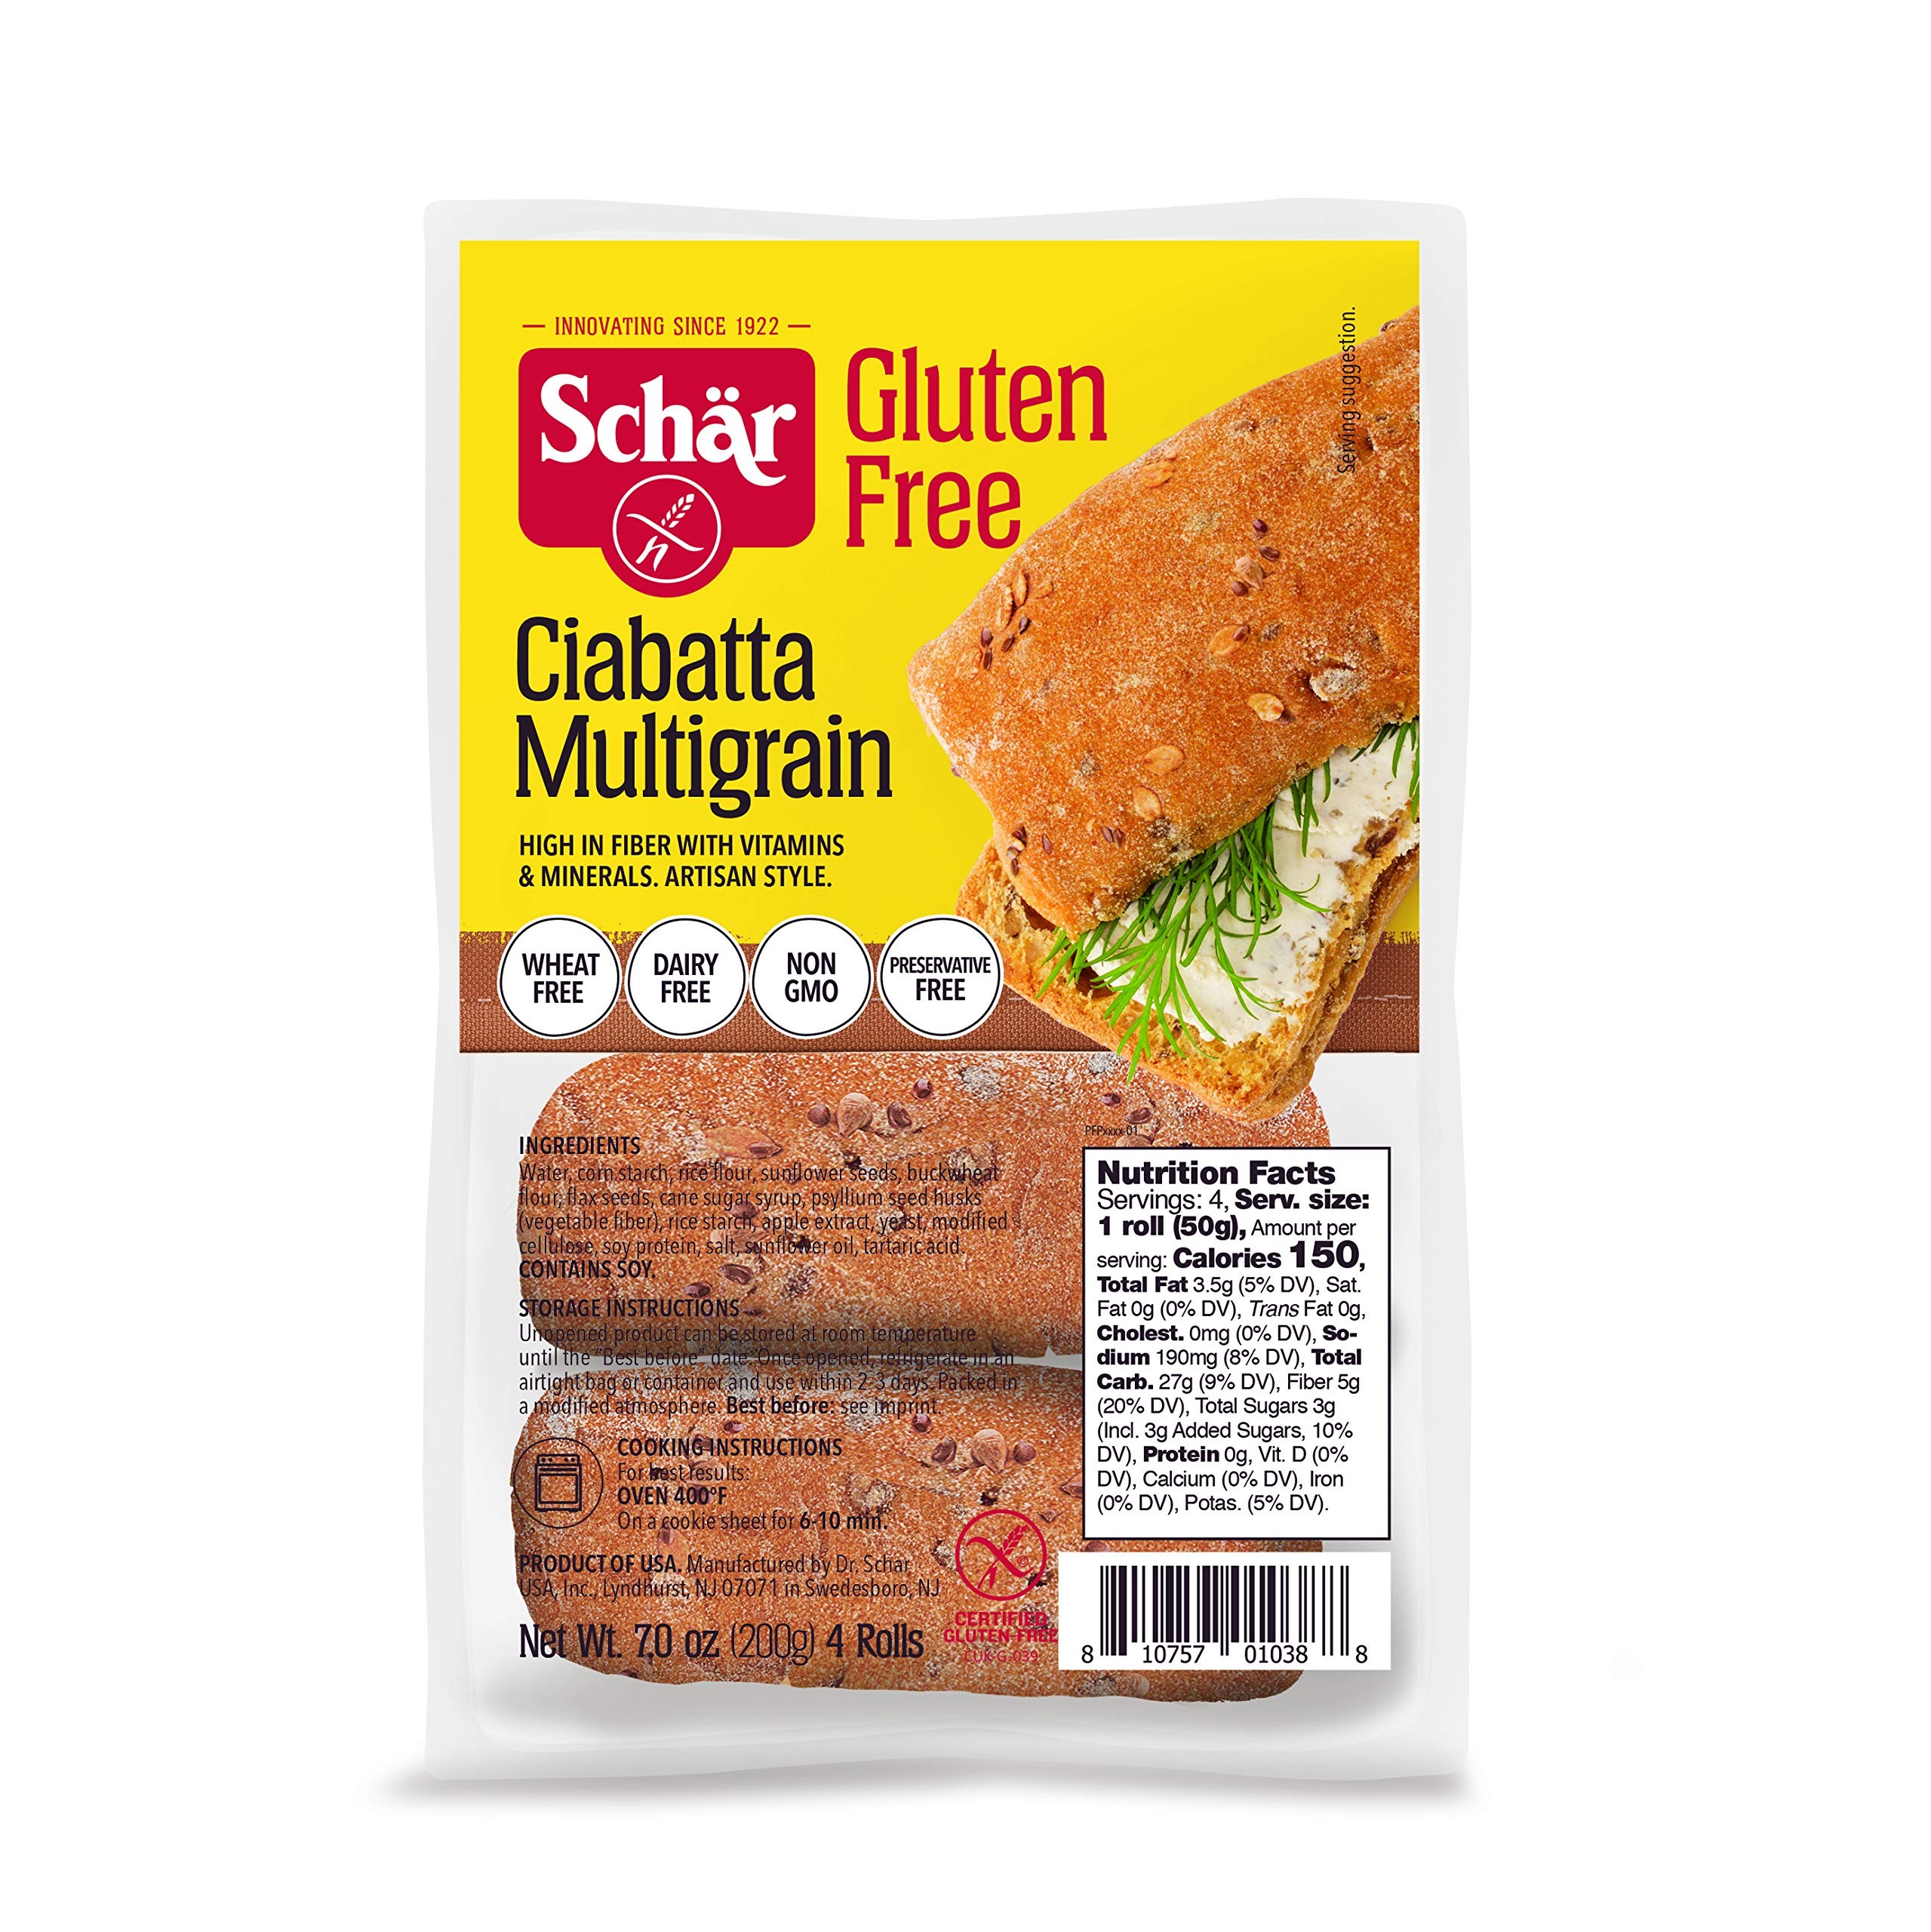
Item Name: Schar Multigrain Ciabatta, 7 Ounce
Bullet Point 1: One 7 oz. package of Gluten Free Multigrain Ciabatta (4-Count)
Bullet Point 2: Certified Gluten-Free artisan rolls made with ancient grains and seeds
Bullet Point 3: Parbaked, so they're delightfully-fresh and ready from the oven in minutes
Bullet Point 4: Also lactose-free, preservative-free and non-GMO
Bullet Point 5: Perfect for an Italian-style panini, crunchy croutons or bruschetta
Value: 7.0
Unit: ounce

Price: 10.565